Airmanship

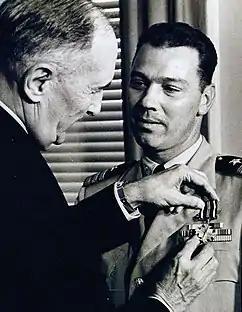
John F. Davis receives the Distinguished Flying Cross “For... establishing a new world record... for class “c” jet aircraft on a 100 kilometer closed course. In the preparation for and execution of this flight, he exercised brilliant airmanship."

Airmanship is skill and knowledge applied to aerial navigation, similar to seamanship in maritime navigation. Airmanship covers a broad range of desirable behaviors and abilities in an aviator. It is not simply a measure of skill or technique, but also a measure of a pilot's awareness of the aircraft, the environment in which it operates, and of their own capabilities.